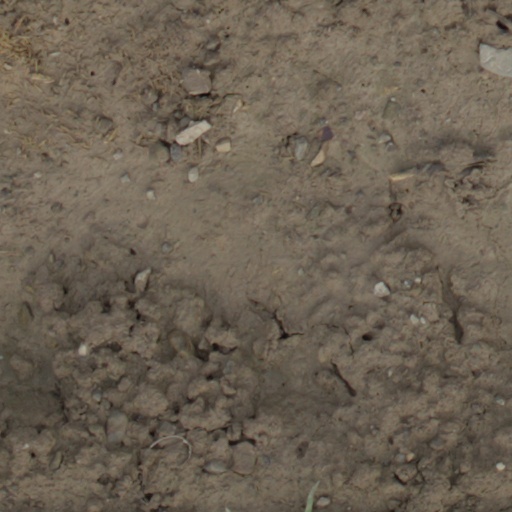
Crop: wheat